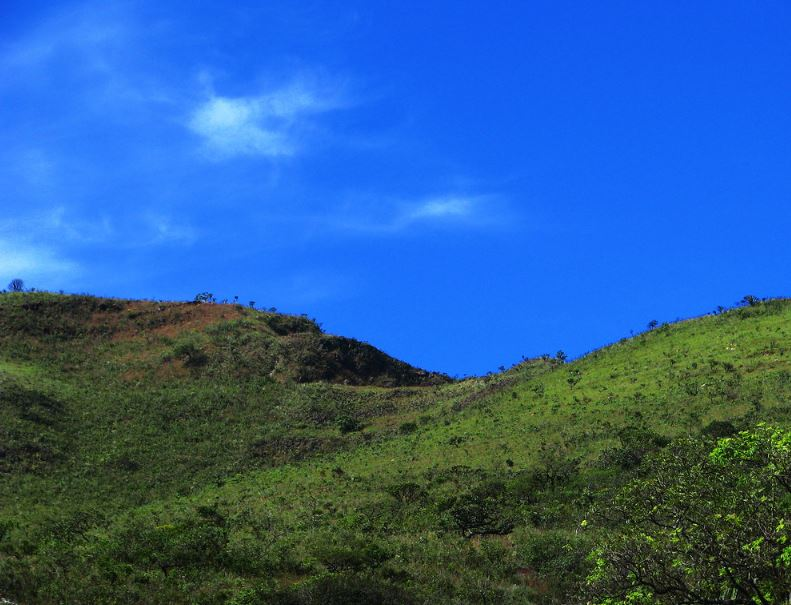
Fire: no
Smoke: no